Janine Wissler

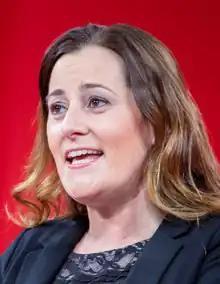
Wissler in 2021

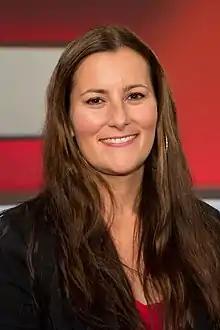
Janine Wissler in 2017

Janine Natalie Wißler (born 23 May 1981), known professionally as Janine Wissler, is a German politician who has been co-chairwoman of The Left and member of the Bundestag for Hesse since 2021. Prior to that, she served as member of the Landtag of Hesse since 2008 and leader of the state parliamentary group since 2009, including as sole leader since 2014, as well as deputy leader of the federal party since 2014. She was one of The Left's lead candidates for the 2021 German federal election, alongside Dietmar Bartsch.